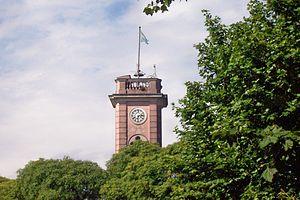
Mataderos est un des quarante-huit quartiers de Buenos Aires.